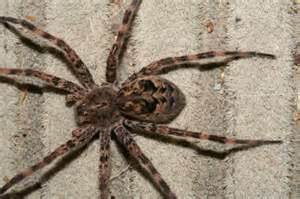
Label: spider